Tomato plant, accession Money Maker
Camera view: bottom (45 deg); turntable rotation: 300 degrees
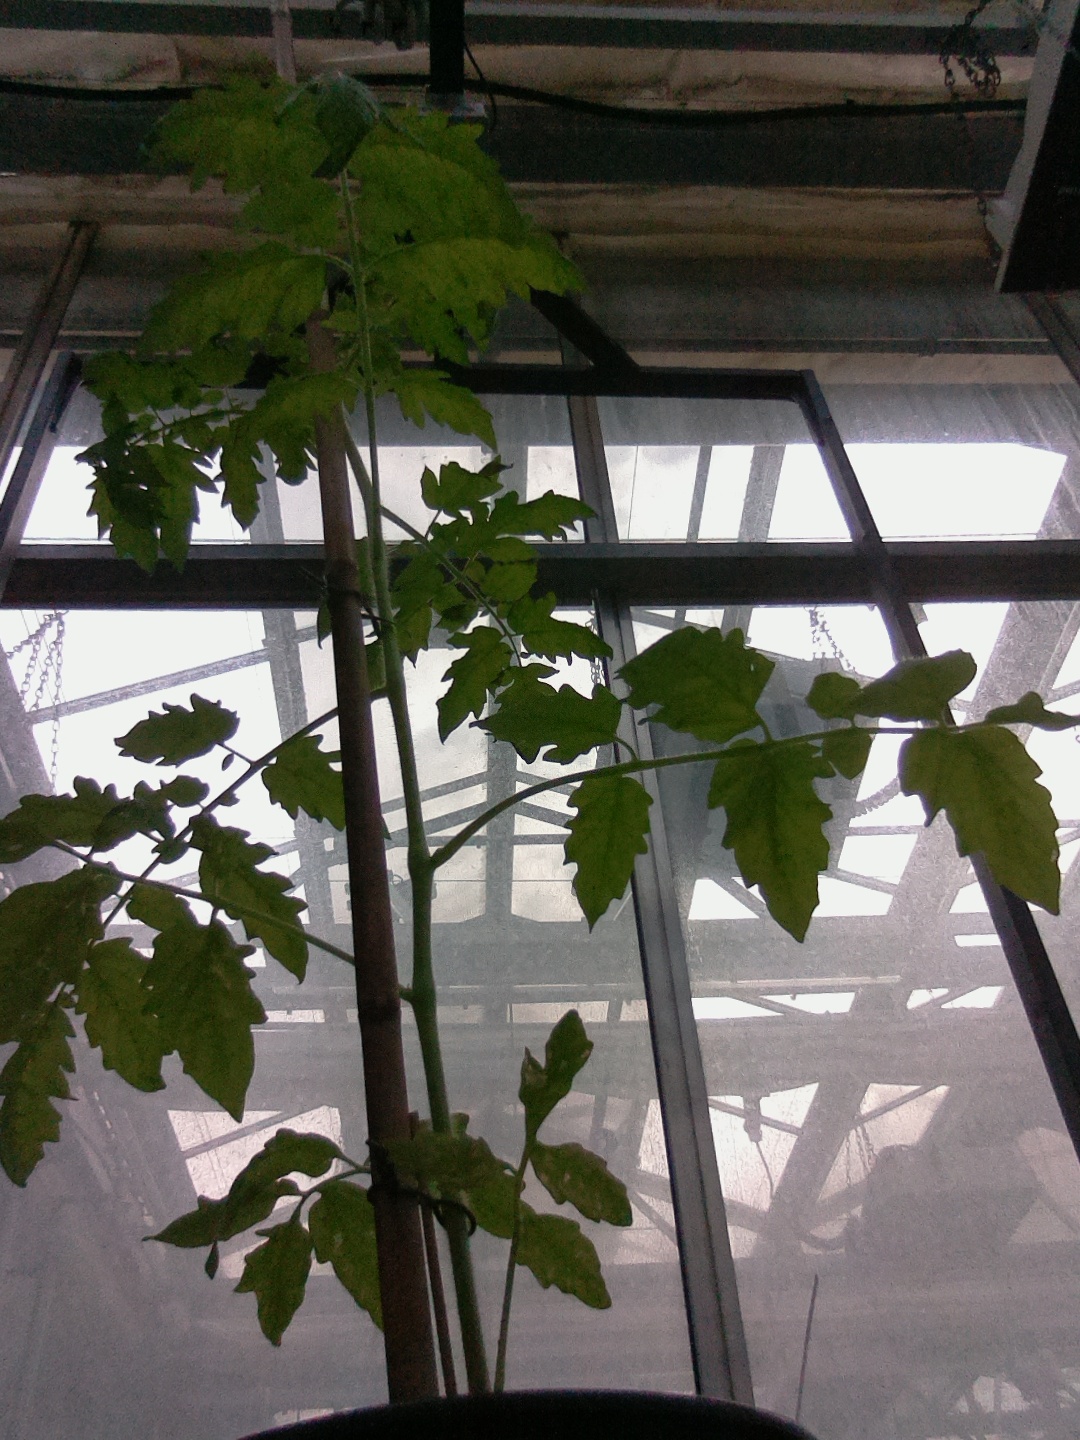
BBCH growth stage 15: 10 of true leaves visible